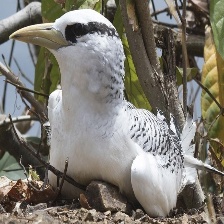
Species: RED BILLED TROPICBIRD
Scientific name: PHAETHON AETHEREU